Antonin Koutouan

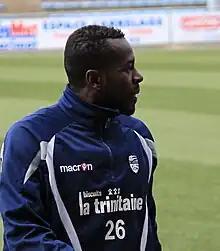
Koutouan training with Lorient in 2013

Antonin Koutouan Nantcho, better known as Tony (born 11 November 1983) is an Ivorian former professional footballer who played as a forward.